Ten Thousand Islands

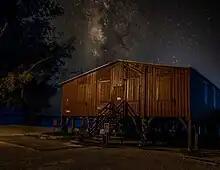
Ted Smallwood Store on Chokoloskee Island

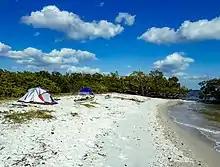
Camping site at Camp LuLu Key

Some of the Ten Thousand Islands are suitable for overnight visits, as dictated by the United States Fish and Wildlife Service. Since this is a wilderness area where wind, weather and lack of fresh water can become threatening, the Wildlife Service recommends only seasoned canoeists and sea kayakers attempt the trip.